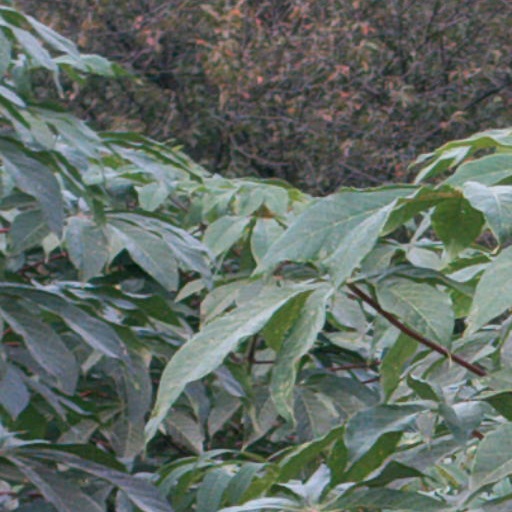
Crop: cassava